Montpelier, London

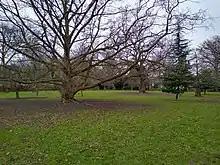
Montpelier Park

Montpelier is a small suburb, located a little way north of Ealing Broadway in west London.